Kpalimé

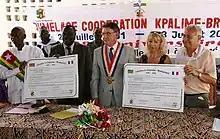
20th anniversary of the twinning with Bressuire, July 2011

Kpalimé is Togo's main centre for crafts such as wood sculpture, weaving, wickerwork, decorated calabashes, batiks, painting, pottery, ceramics and mounted butterflies. There are 36 artisanal workshops and retail outlets in the town, and also an artisanal training college.